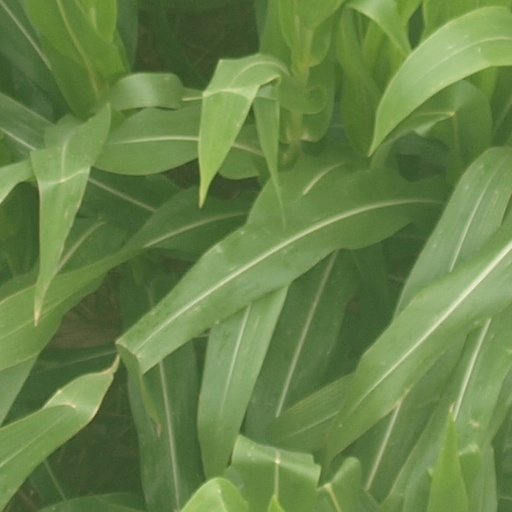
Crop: maize; corn